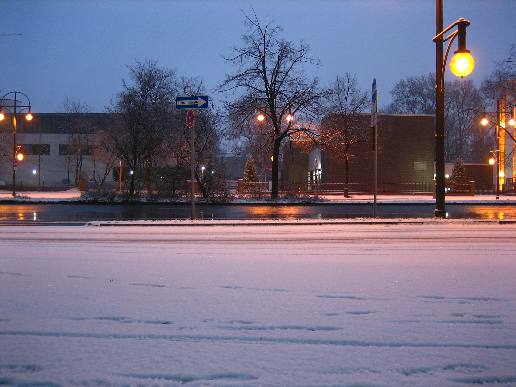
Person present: No